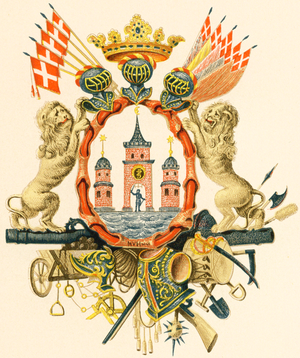
Ceci est une liste des bourgmestres de Copenhague depuis 1938, date de la création de cette fonction.